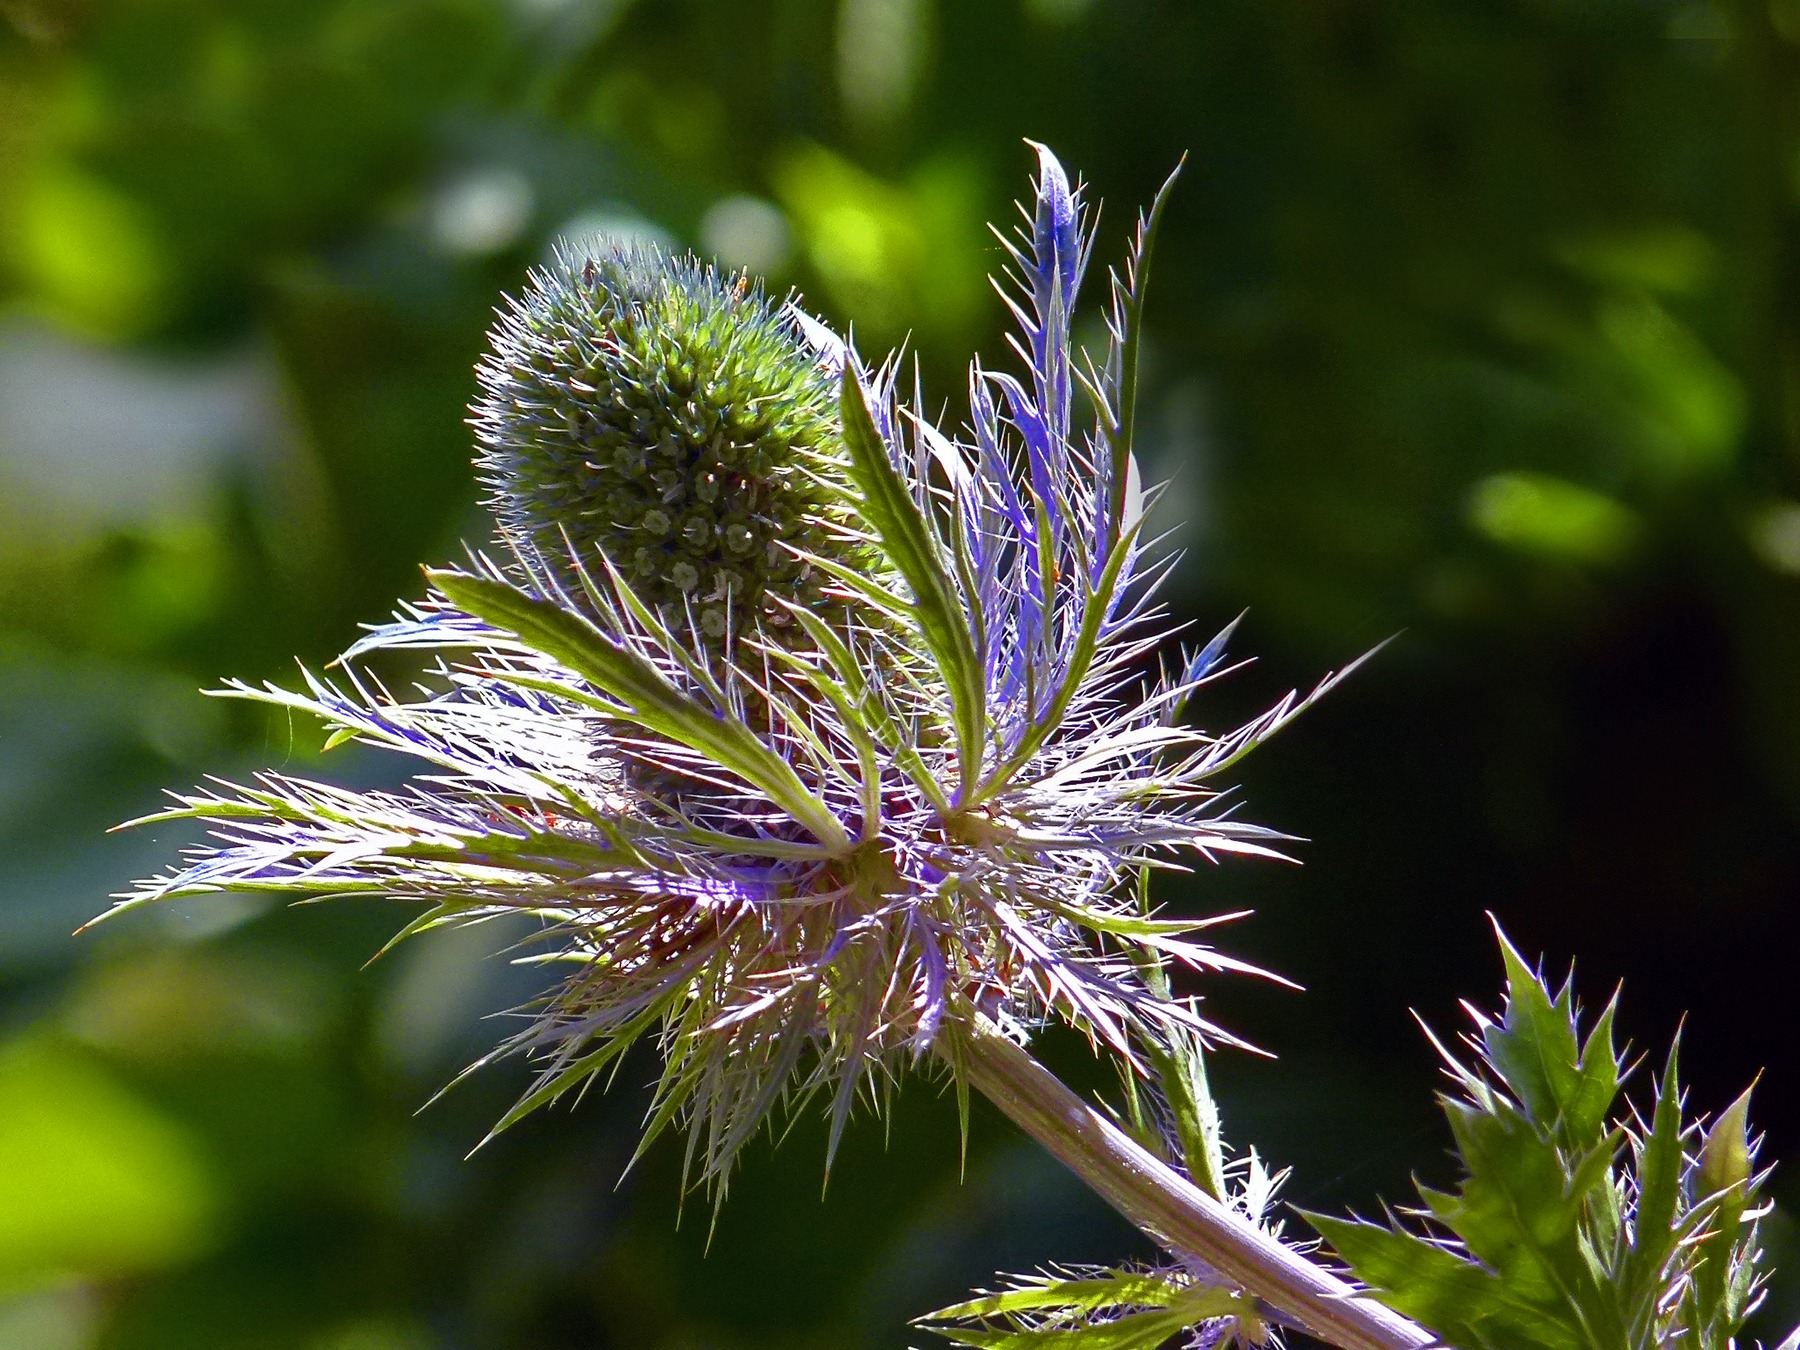
nature, blossom, prickly, plant, leaf, flower, floral, herb, macro, botany, blooming, blue, garden, flora, wildflower, close up, thistle, macro photography, flowering plant, daisy family, silybum, land plant